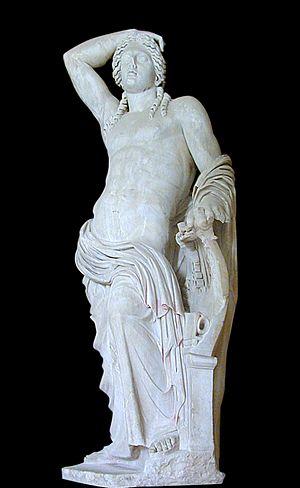
Apollon citharède au musée de Bardo (Tunisie), découvert à Bulla Regia
Le musée national du Bardo est un musée de Tunis, capitale de la Tunisie, situé dans la banlieue du Bardo.